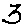
Label: 3